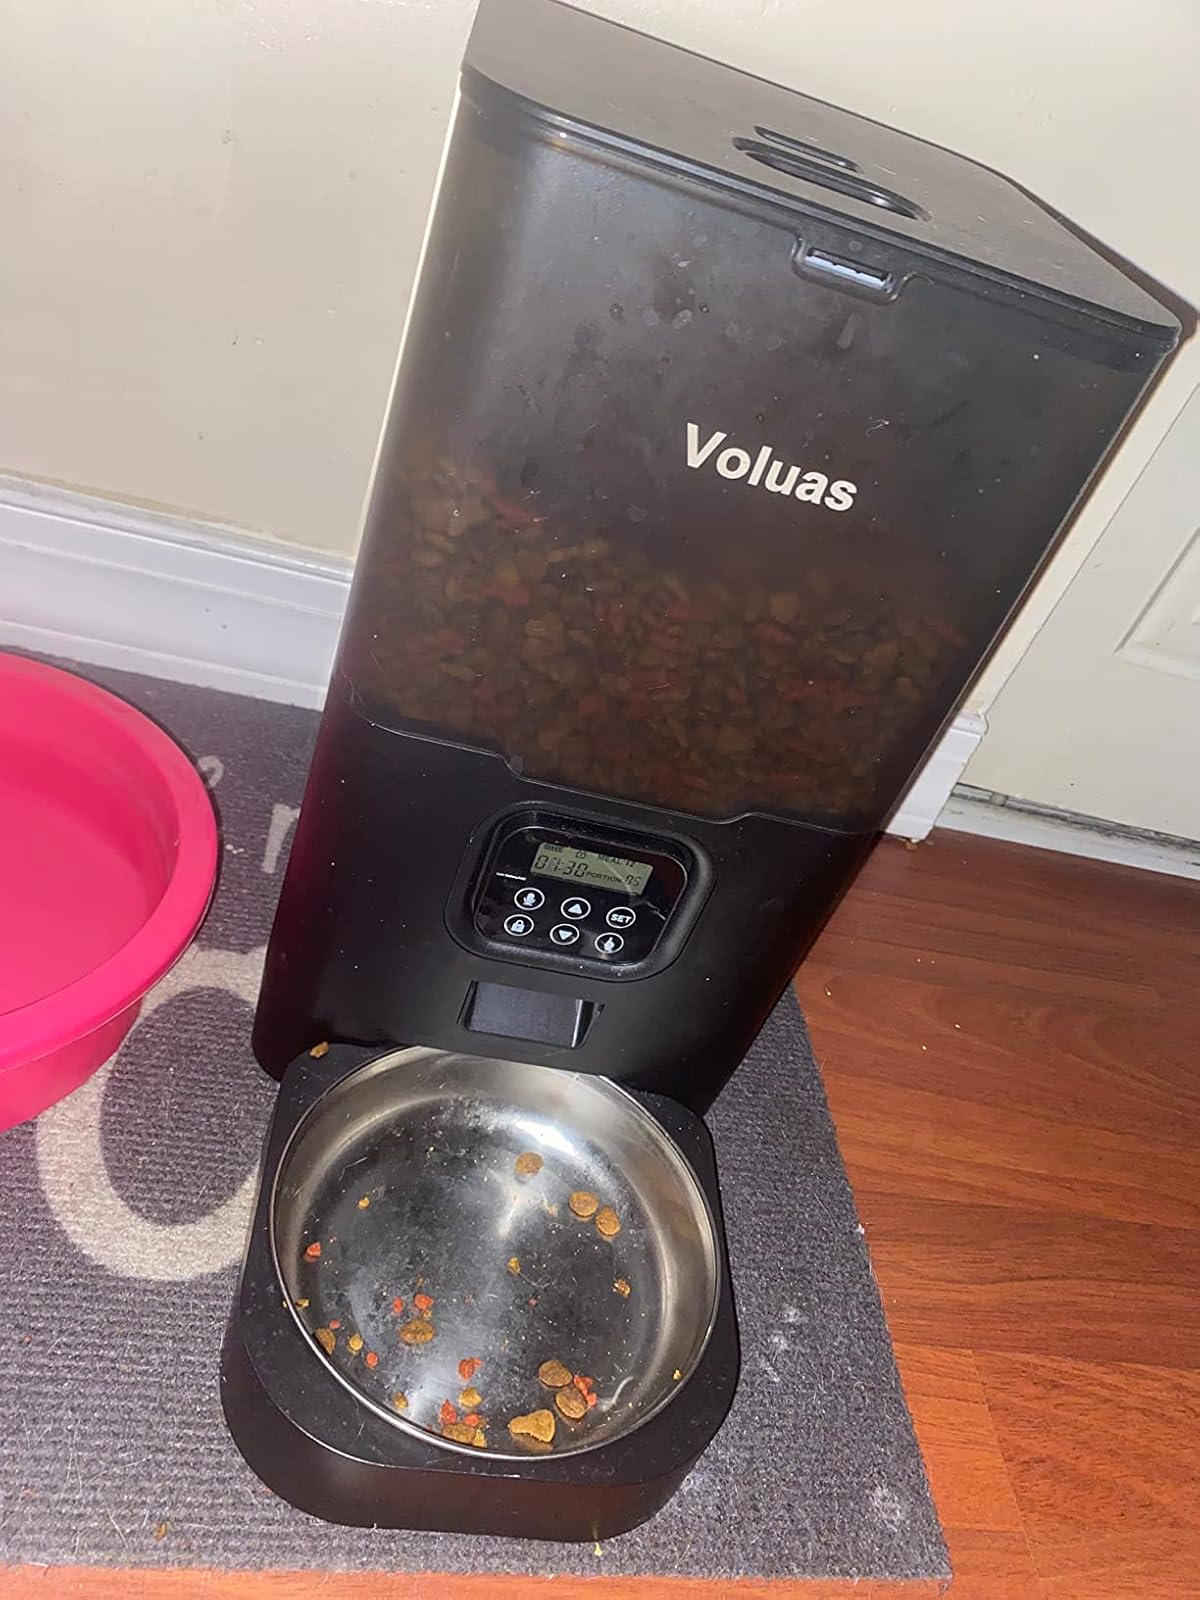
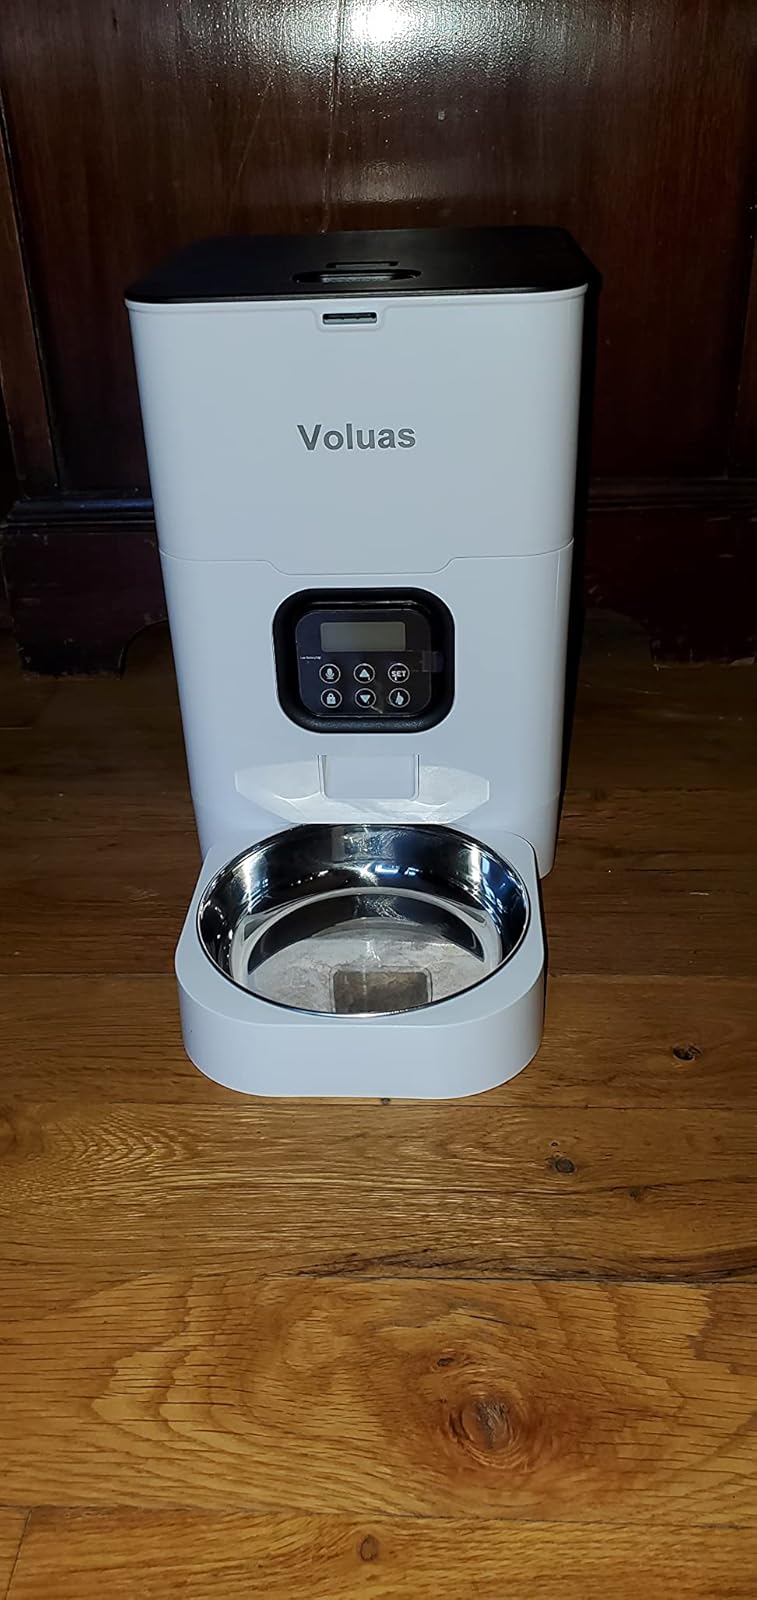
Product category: items_feeder
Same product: no